Vanakkam Chennai

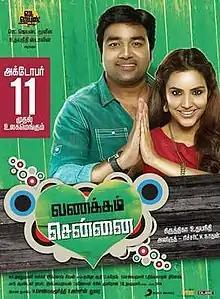
Theatrical release poster

Vanakkam Chennai is a 2013 Indian Tamil-language romantic comedy film written and directed by Kiruthiga Udhayanidhi, in her debut. Produced by her husband Udhayanidhi Stalin of Red Giant Movies, the film stars Shiva and Priya Anand, while Santhanam and Rahul Ravindran portray supporting roles. It revolves around two people who end up renting the same house due to a fraudulent real estate broker, and slowly fall in love.